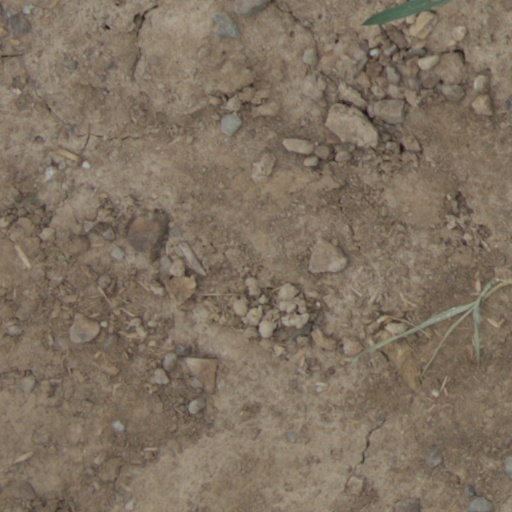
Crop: wheat